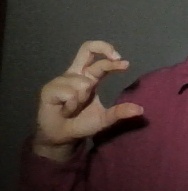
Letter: thal